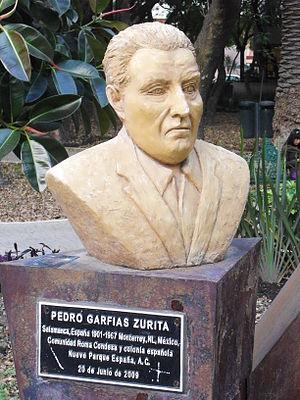
Pedro Garfias Zurita est un poète espagnol de l'avant-garde qui appartient à la génération de 27.